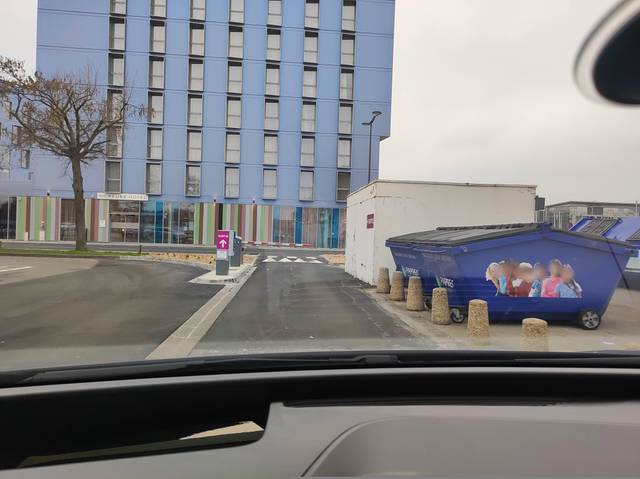
Region: France
Coordinates: 51.034, 2.37